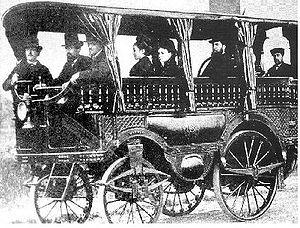
Le biologiste allemand Ernst Felix Hoppe-Seyler, qui a consacré l’essentiel de ses travaux aux acides aminés, met au point une méthode de classification des protéines.